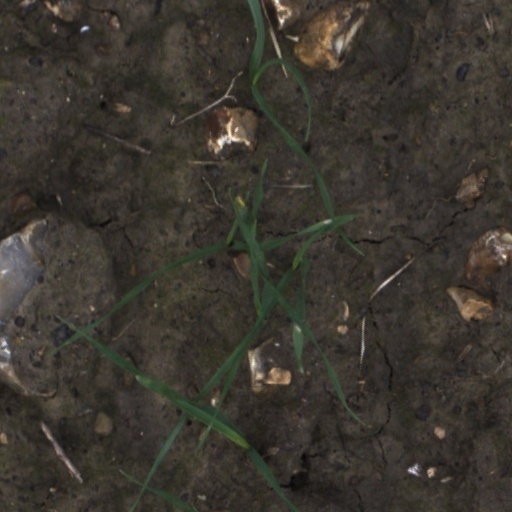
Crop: wheat